AT&T Information Systems

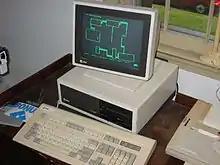
The AT&T PC 6300

On December 22, 1983, AT&T announced an agreement to acquire a twenty-five percent interest in Italian computer manufacturer, Olivetti. As part of the agreement, the two companies agreed to share manufacturing resources. This allowed AT&T to utilize Olivetti to manufacture its AT&T PC 6300 line of desktop PCs as a re-badged M24 beginning in June 1984.